Incident of the 7th Bamboo Flute

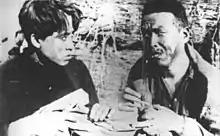
Na Woon-gyu (left) in Chilbeontong sosageon.

Incident of the 7th Bamboo Flute (Korean alternate title: "Chilbeontong sosageon") is a 1936 Korean film directed by and starring Na Woon-gyu. It premiered at the Umigwan theater.